Economic history of Portugal

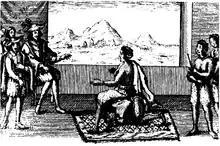
Queen Nzinga in peace negotiations with the Portuguese governor in Luanda, 1657.

Thousands of miles down the coast, in Angola, the Portuguese found it harder to consolidate their early advantage against encroachments by Dutch, British, and French rivals. Nevertheless, the fortified Portuguese towns of Luanda (established in 1587 with 400 Portuguese settlers) and Benguela (a fort from 1587, a town from 1617) remained almost continuously in their hands. As in Guinea, the slave trade became the basis of the local economy, with raids carried ever further inland by local natives to gain captives. More than a million men, women, and children were shipped from this region across the Atlantic. In this region, unlike Guinea, the trade remained largely in Portuguese hands. Nearly all the slaves who came from this area were destined for Brazil.